Louis Chevrolet

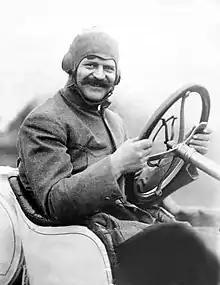
Chevrolet in 1911

On November 3, 1911, Chevrolet co-founded the Chevrolet Motor Car Company with his brother Arthur Chevrolet, William C. Durant, and investment partners William Little (maker of the Little automobile) and Dr. Edwin R. Campbell, son-in-law of Durant and friend of Samuel McLaughlin of the McLaughlin Car Company of Canada Ltd. The company was established in Detroit. One story tells the choosing of the company's logo as a modified Swiss cross, to honor Chevrolet's homeland.